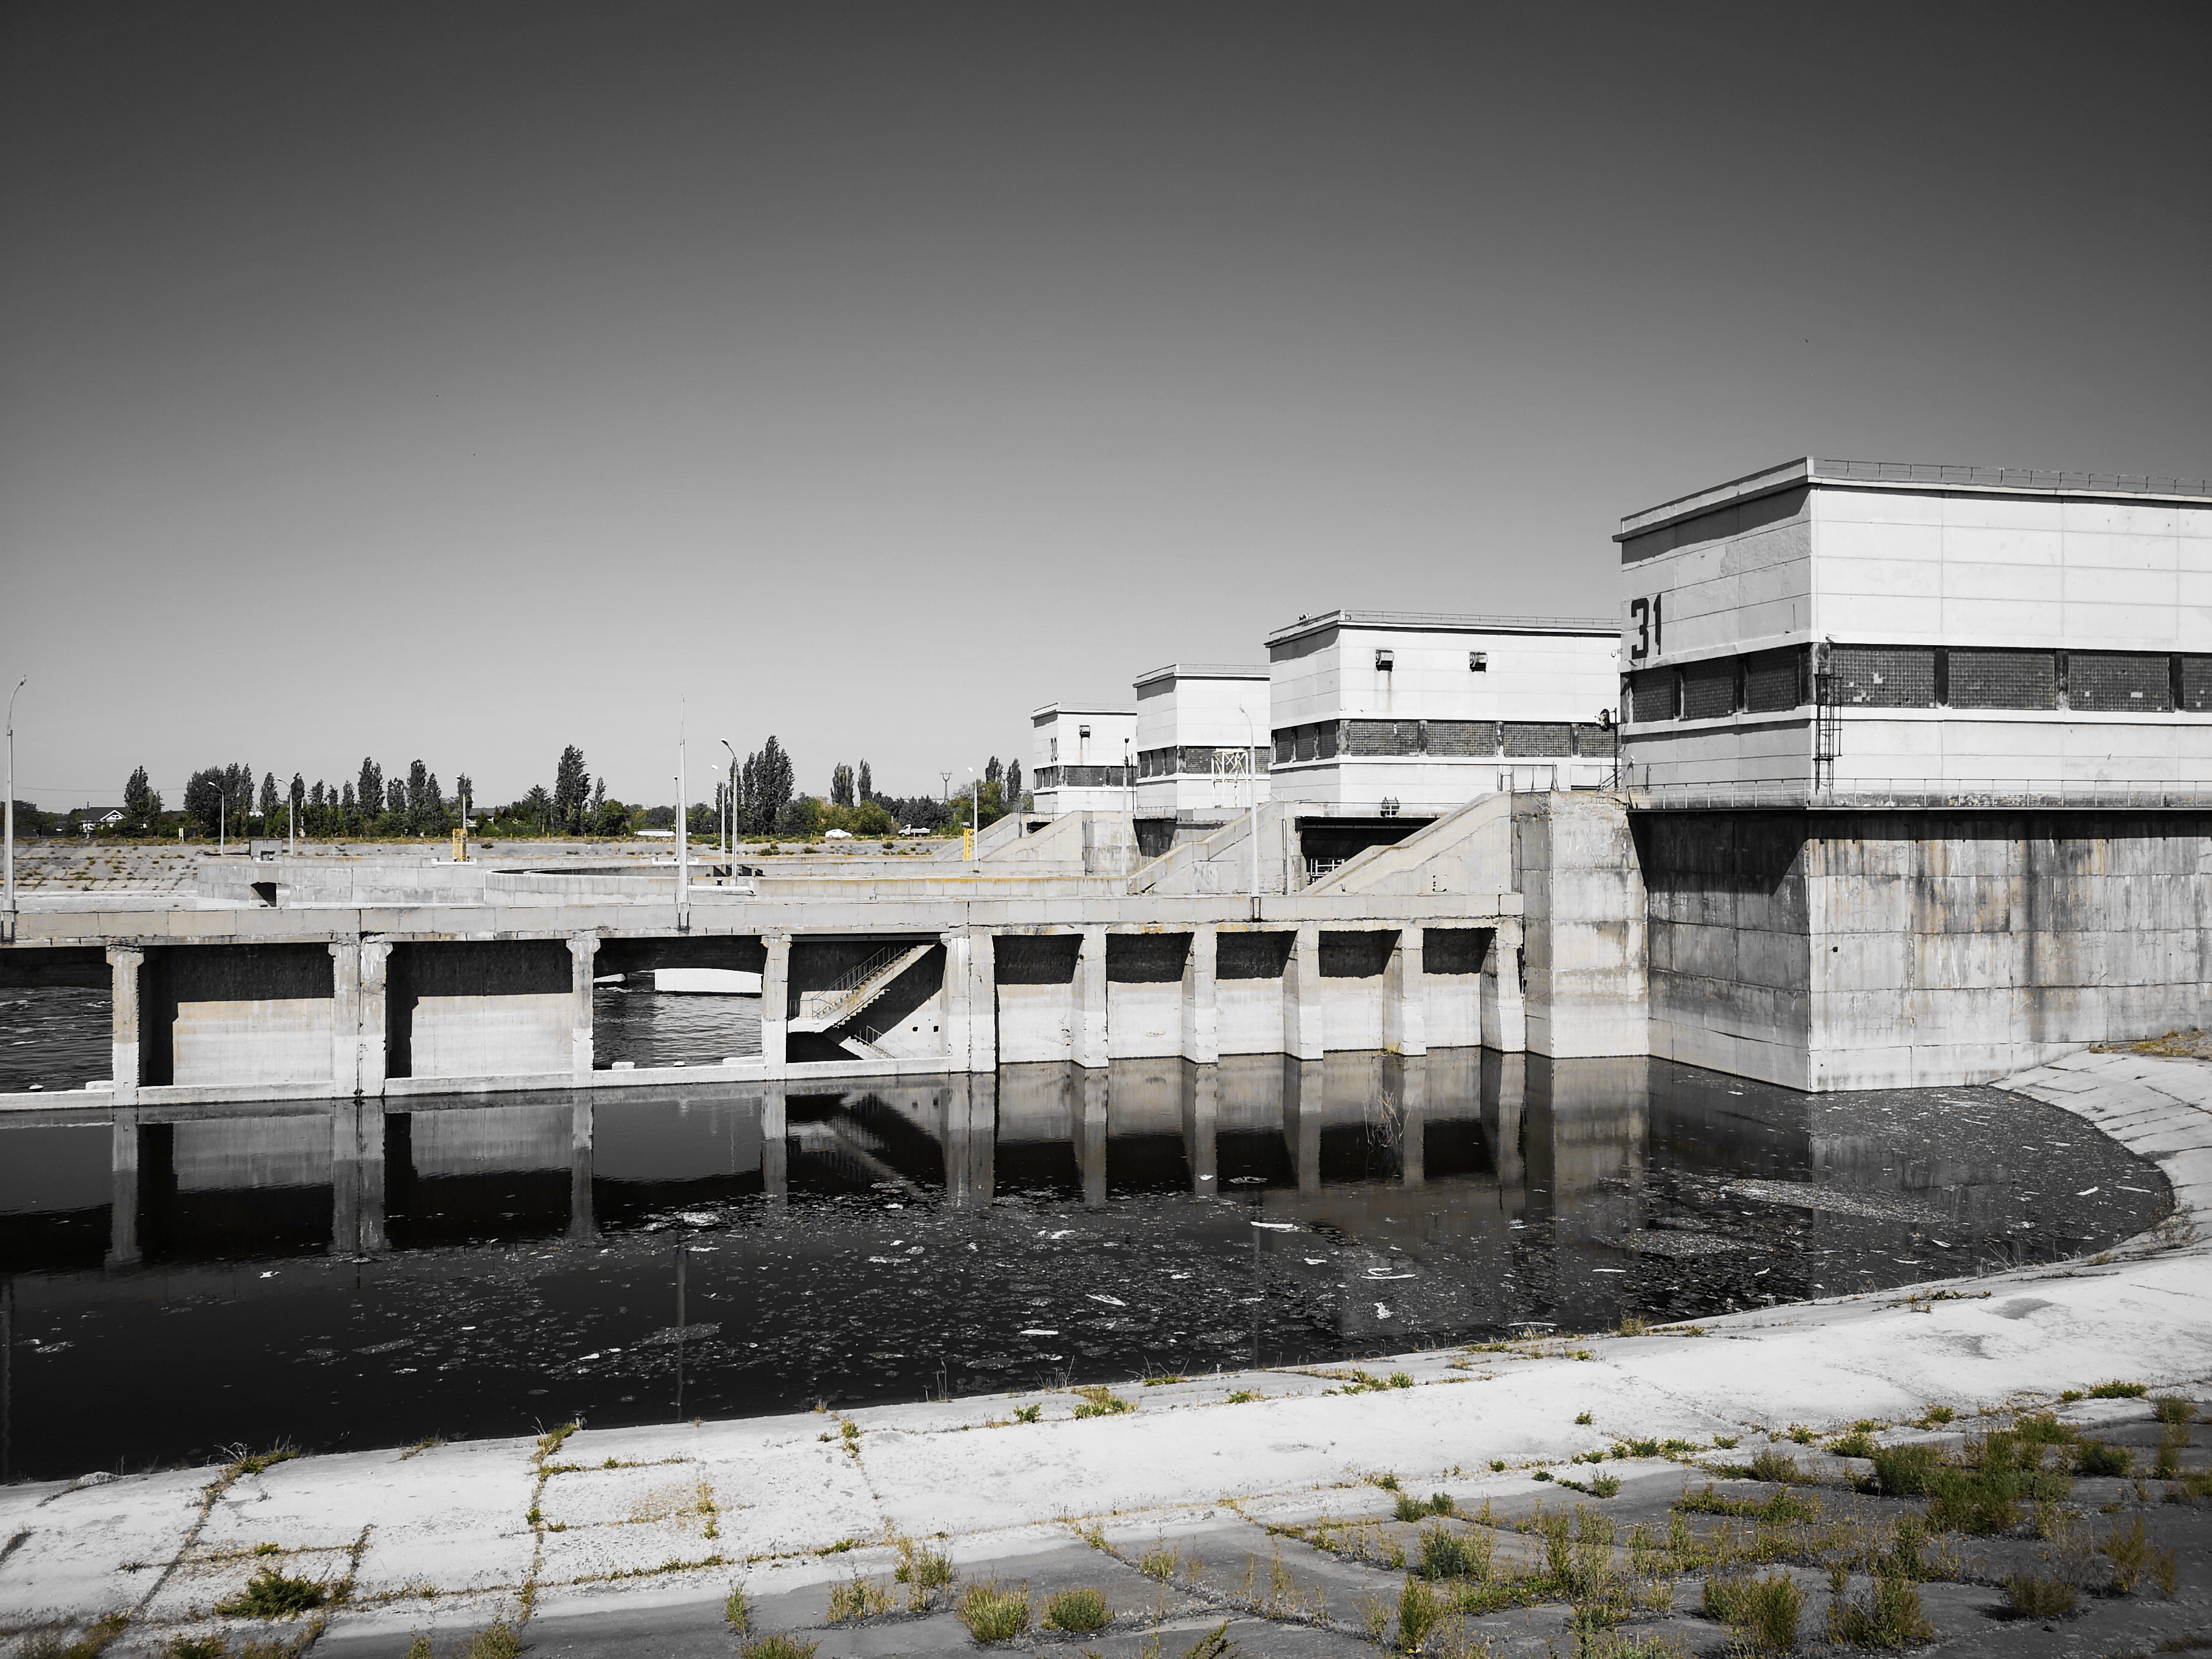
colour, bw, industrial, day, water, architecture, reflection, structure, residential area, building, sky, house, suburb, facade